Havock-class destroyer

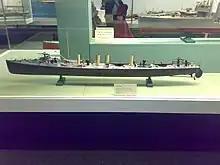
A model of (Glasgow Museum of Transport)

"Havock" was built with conventional locomotive boilers (giving her two closely spaced funnels) while "Hornet" was provided with 8 water tube boilers (giving her 4 widely spaced funnels). In other respects they were largely identical.